Patras

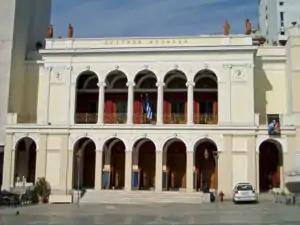
Apollon Theatre, designed by Ernst Ziller.

Some of the largest industries in the city belong to the soft drinks and drinks sector. There are factories from Coca-Cola HBC and Athenian Brewery established in area, along with the facilities of the largest local company in soft-drinks production, "Loux". The city is also home to many leading Greek wineries and distilleries, among them the venerable Achaia Clauss and Parparoussi located in Rio. In the food sector, Friesland Foods, through the local subsidiary "NoyNoy", operates a new yogurt factory in the city's industrial area. Patras is also home to important fish-farming companies ("Andromeda", "Nireus"). ECOFEED operates in the industrial zone of Patras, the largest fish-feeds factory in the Mediterranean. The city hosts the second-largest flour-mills in Greece, "Kepenou-Mills".